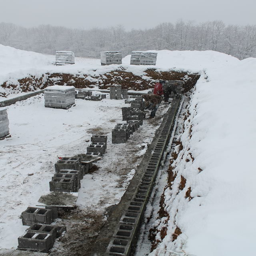
looks like the snow has taken over for a few hours .